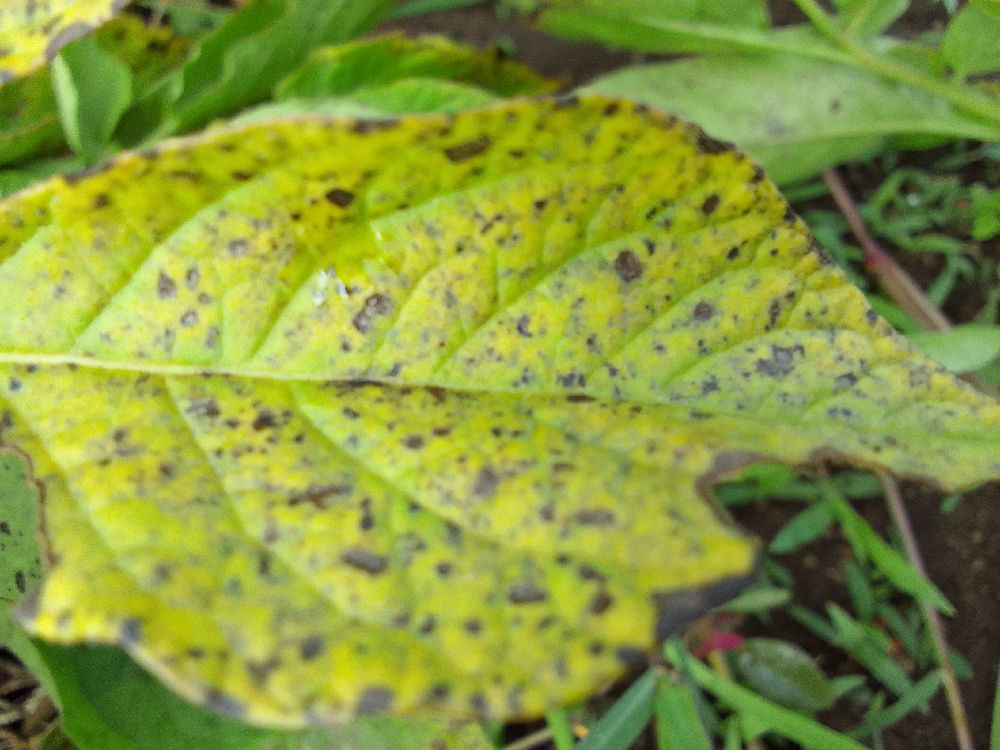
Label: Early blight